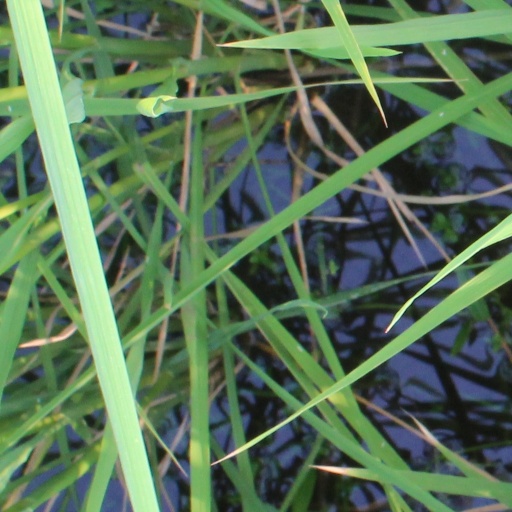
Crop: rice